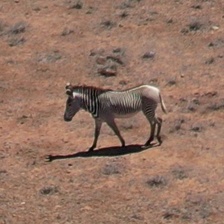
Pose orientation: left